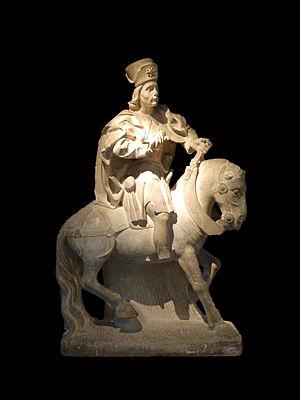
Un seigneur à cheval, XVe siècle. Provient de l'église de Girmont (Vosges). Musée départemental d'art ancien et contemporain.
Girmont est une ancienne commune française située dans le département des Vosges, en région Grand Est, devenue, le 1ᵉʳ janvier 2016, une commune déléguée de la commune nouvelle de Capavenir-Vosges.